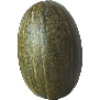
Label: Melon Piel de Sapo 1